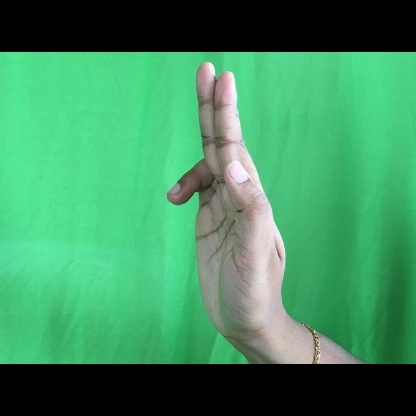
Mudra: Ardhapathaka